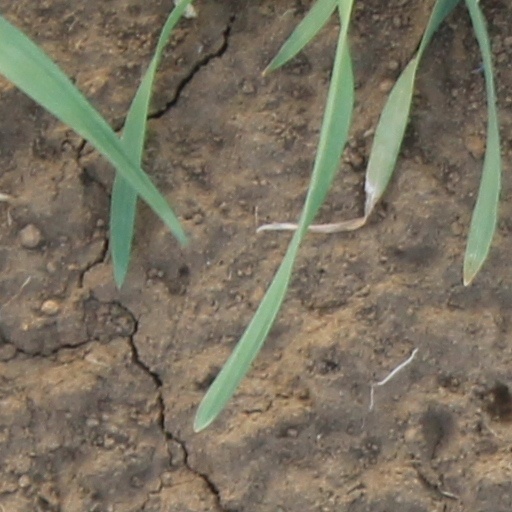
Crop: wheat